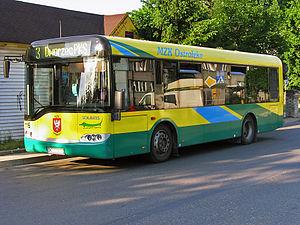
Solaris Urbino 9 est un modèle d'autobus en version 9 mètres à plancher bas lancé en 2000 par Solaris Bus & Coach. Sa production fut stoppée en 2002 puis remplacée par le modèle Solaris Urbino 10.